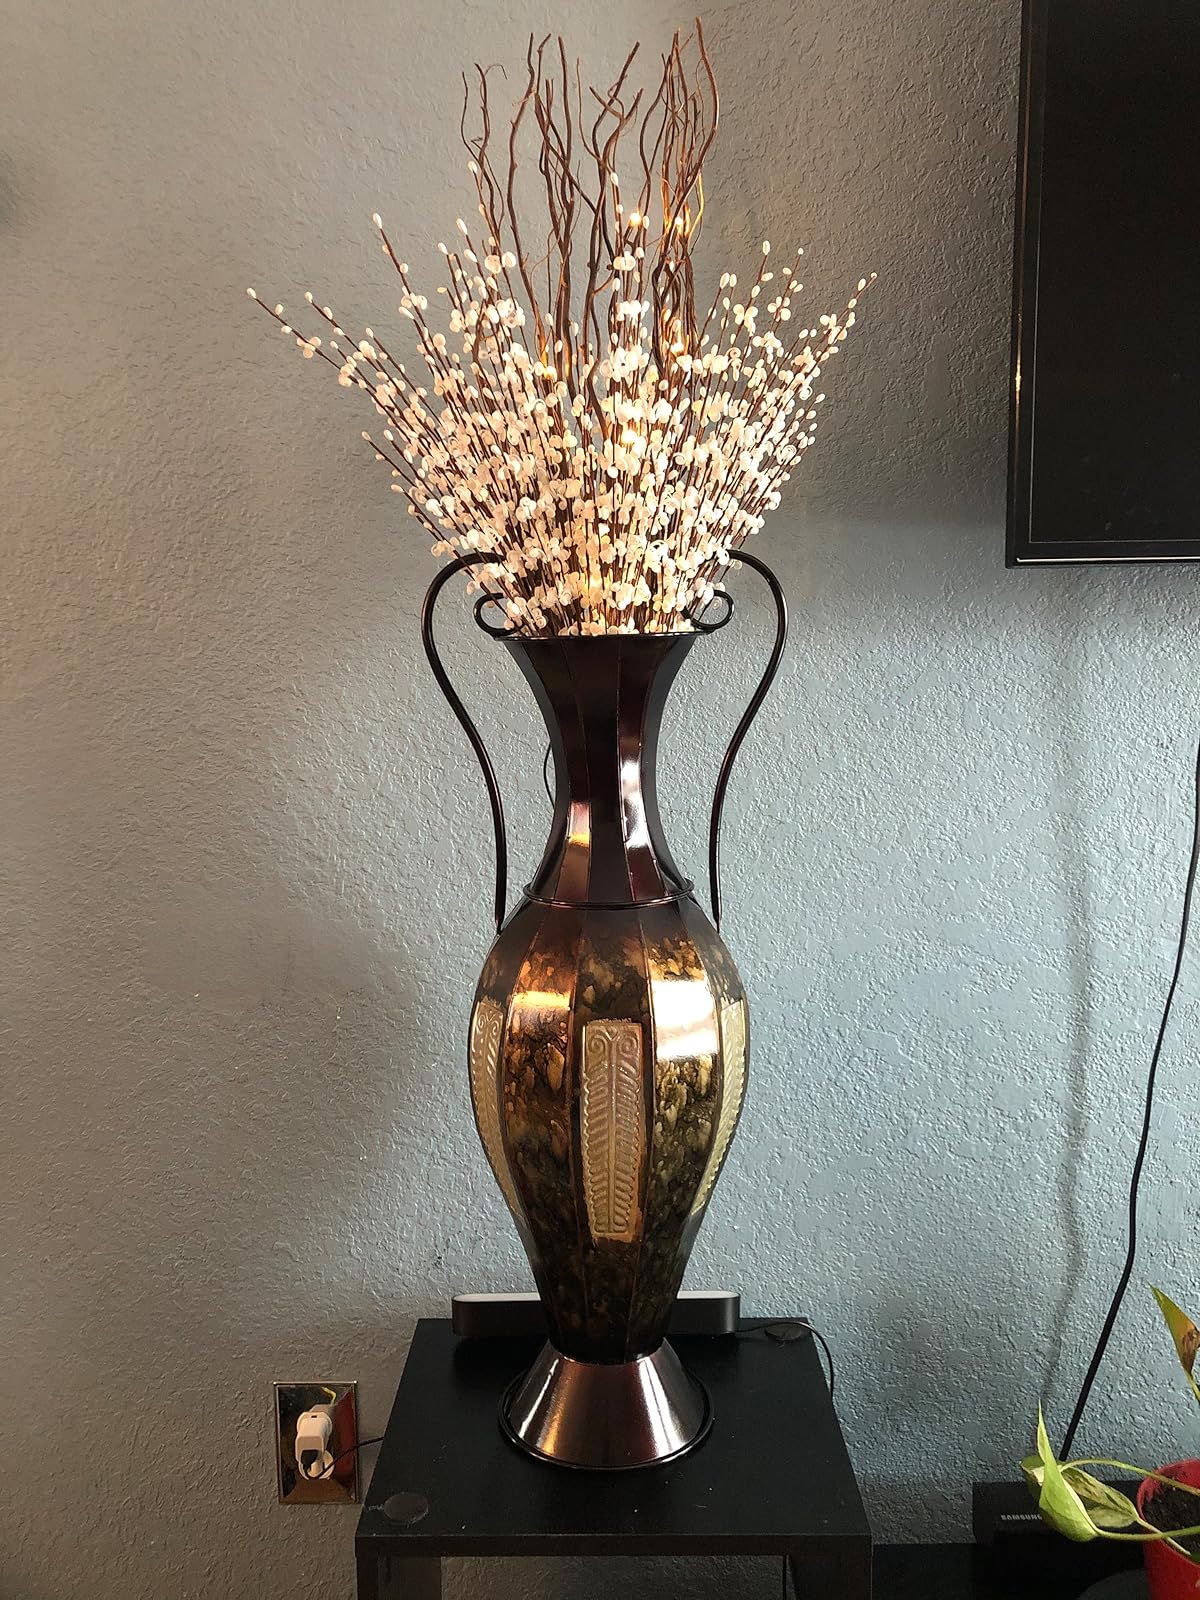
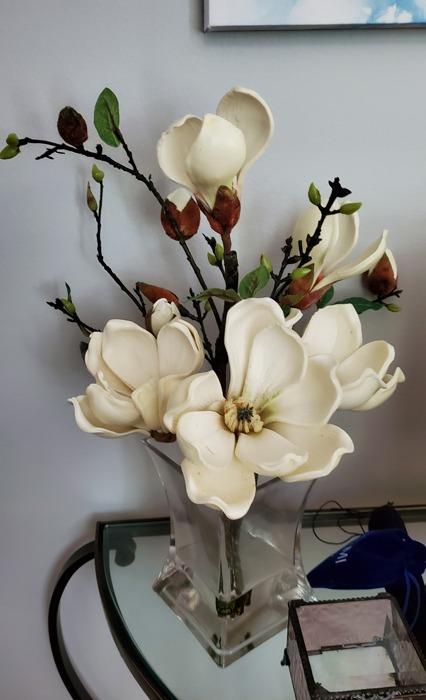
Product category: vase
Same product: no